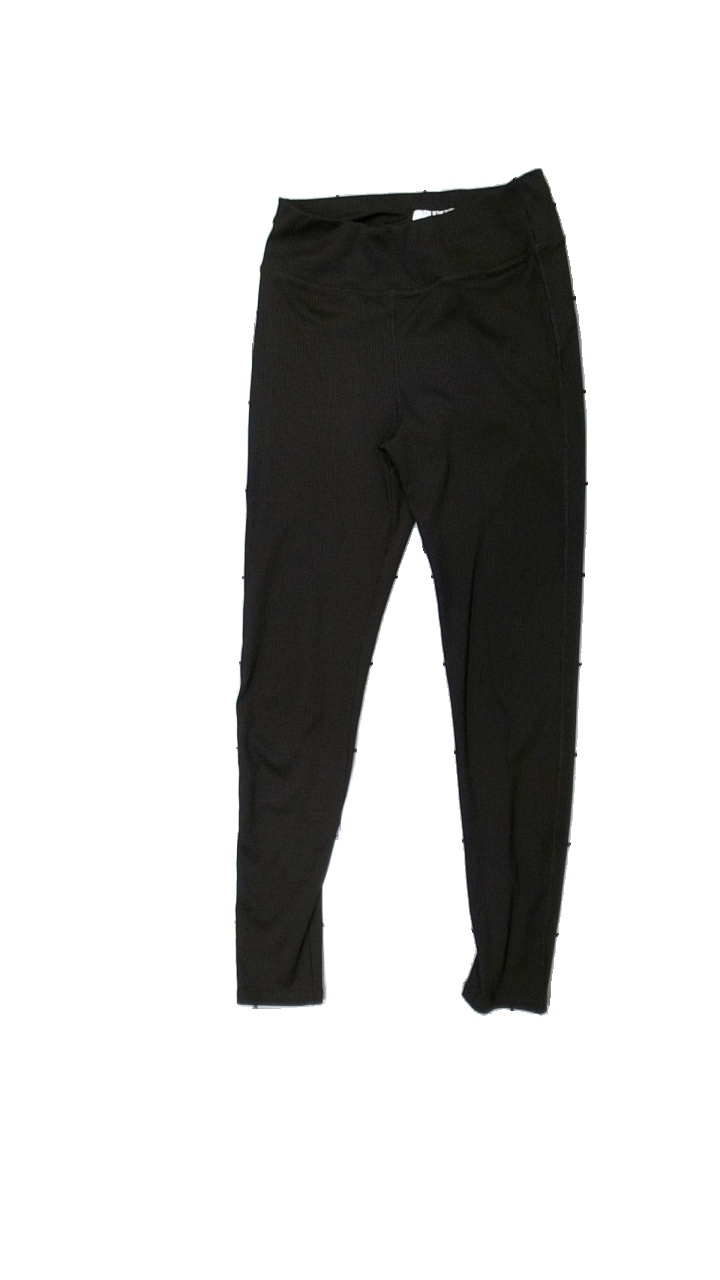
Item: Tights (Ladies)
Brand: Asos
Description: brown sport tights
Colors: Brown
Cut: Tight
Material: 100% Polyester
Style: Sports
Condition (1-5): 5
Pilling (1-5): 5
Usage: Reuse
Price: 50-100